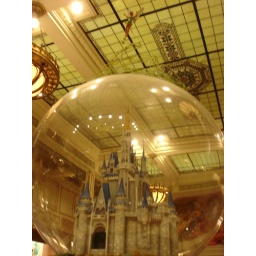
Tink flying over the castle